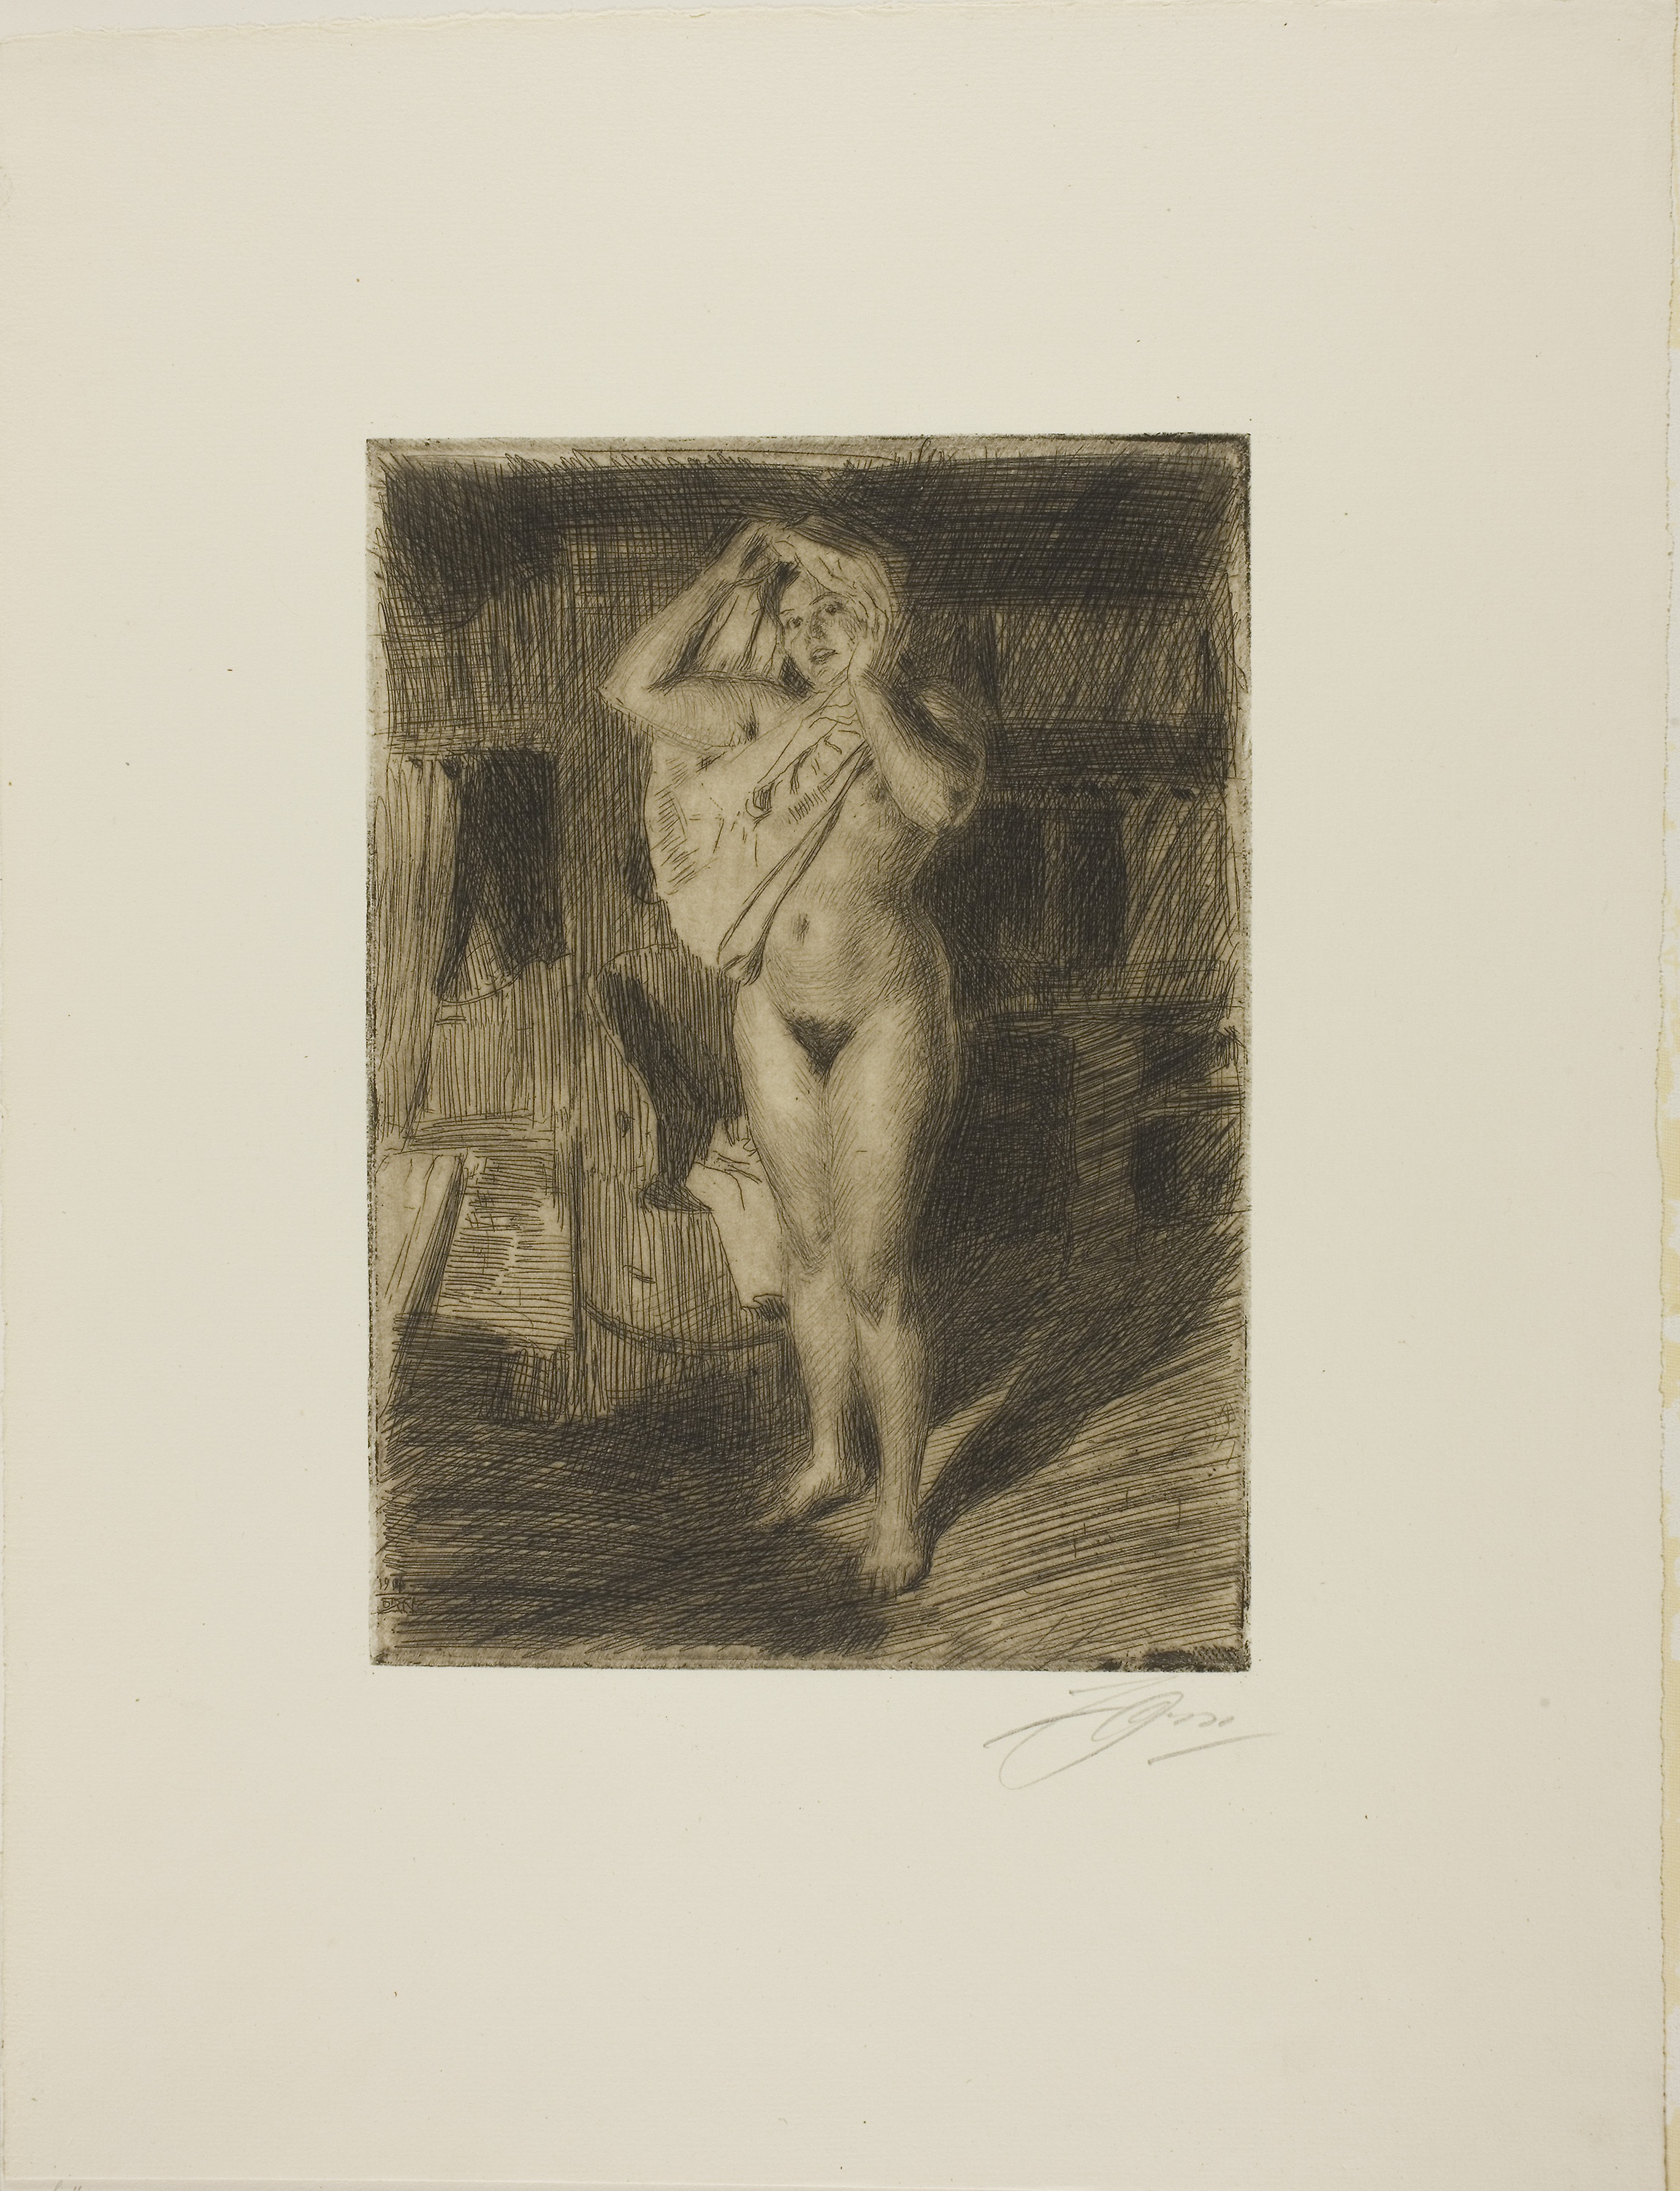
art, painting, modern art, art gallery, drawing, visual arts, artwork, picture frame, stock photography, history, figure drawing, ancient history